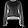
Label: Pullover